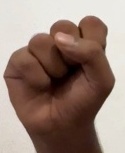
ASL sign: S